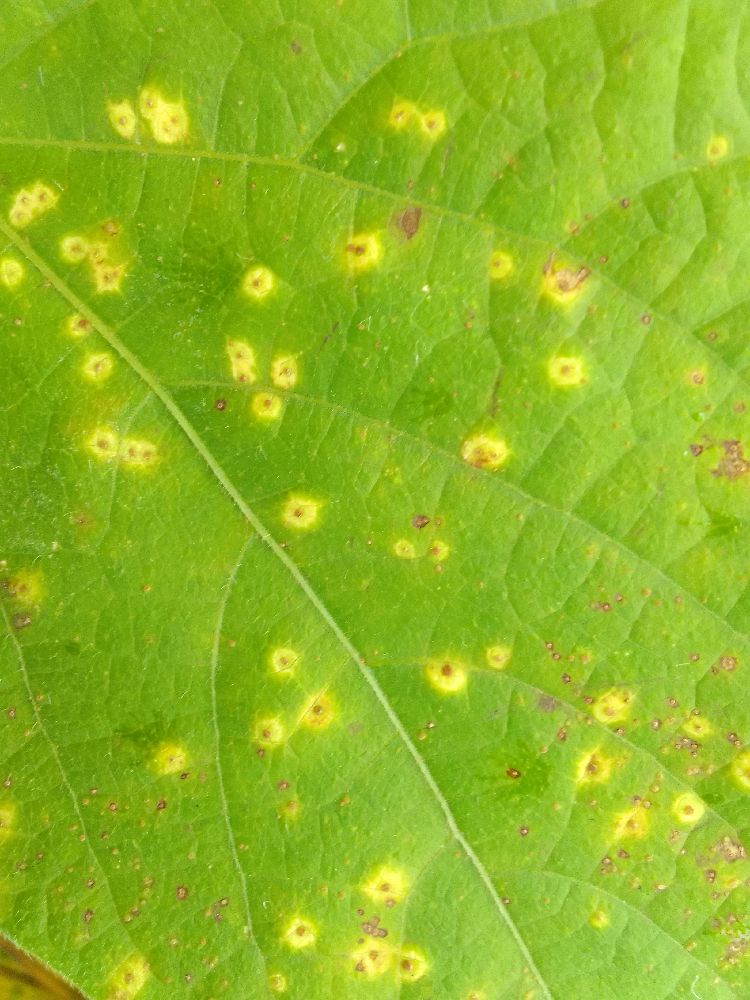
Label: rust